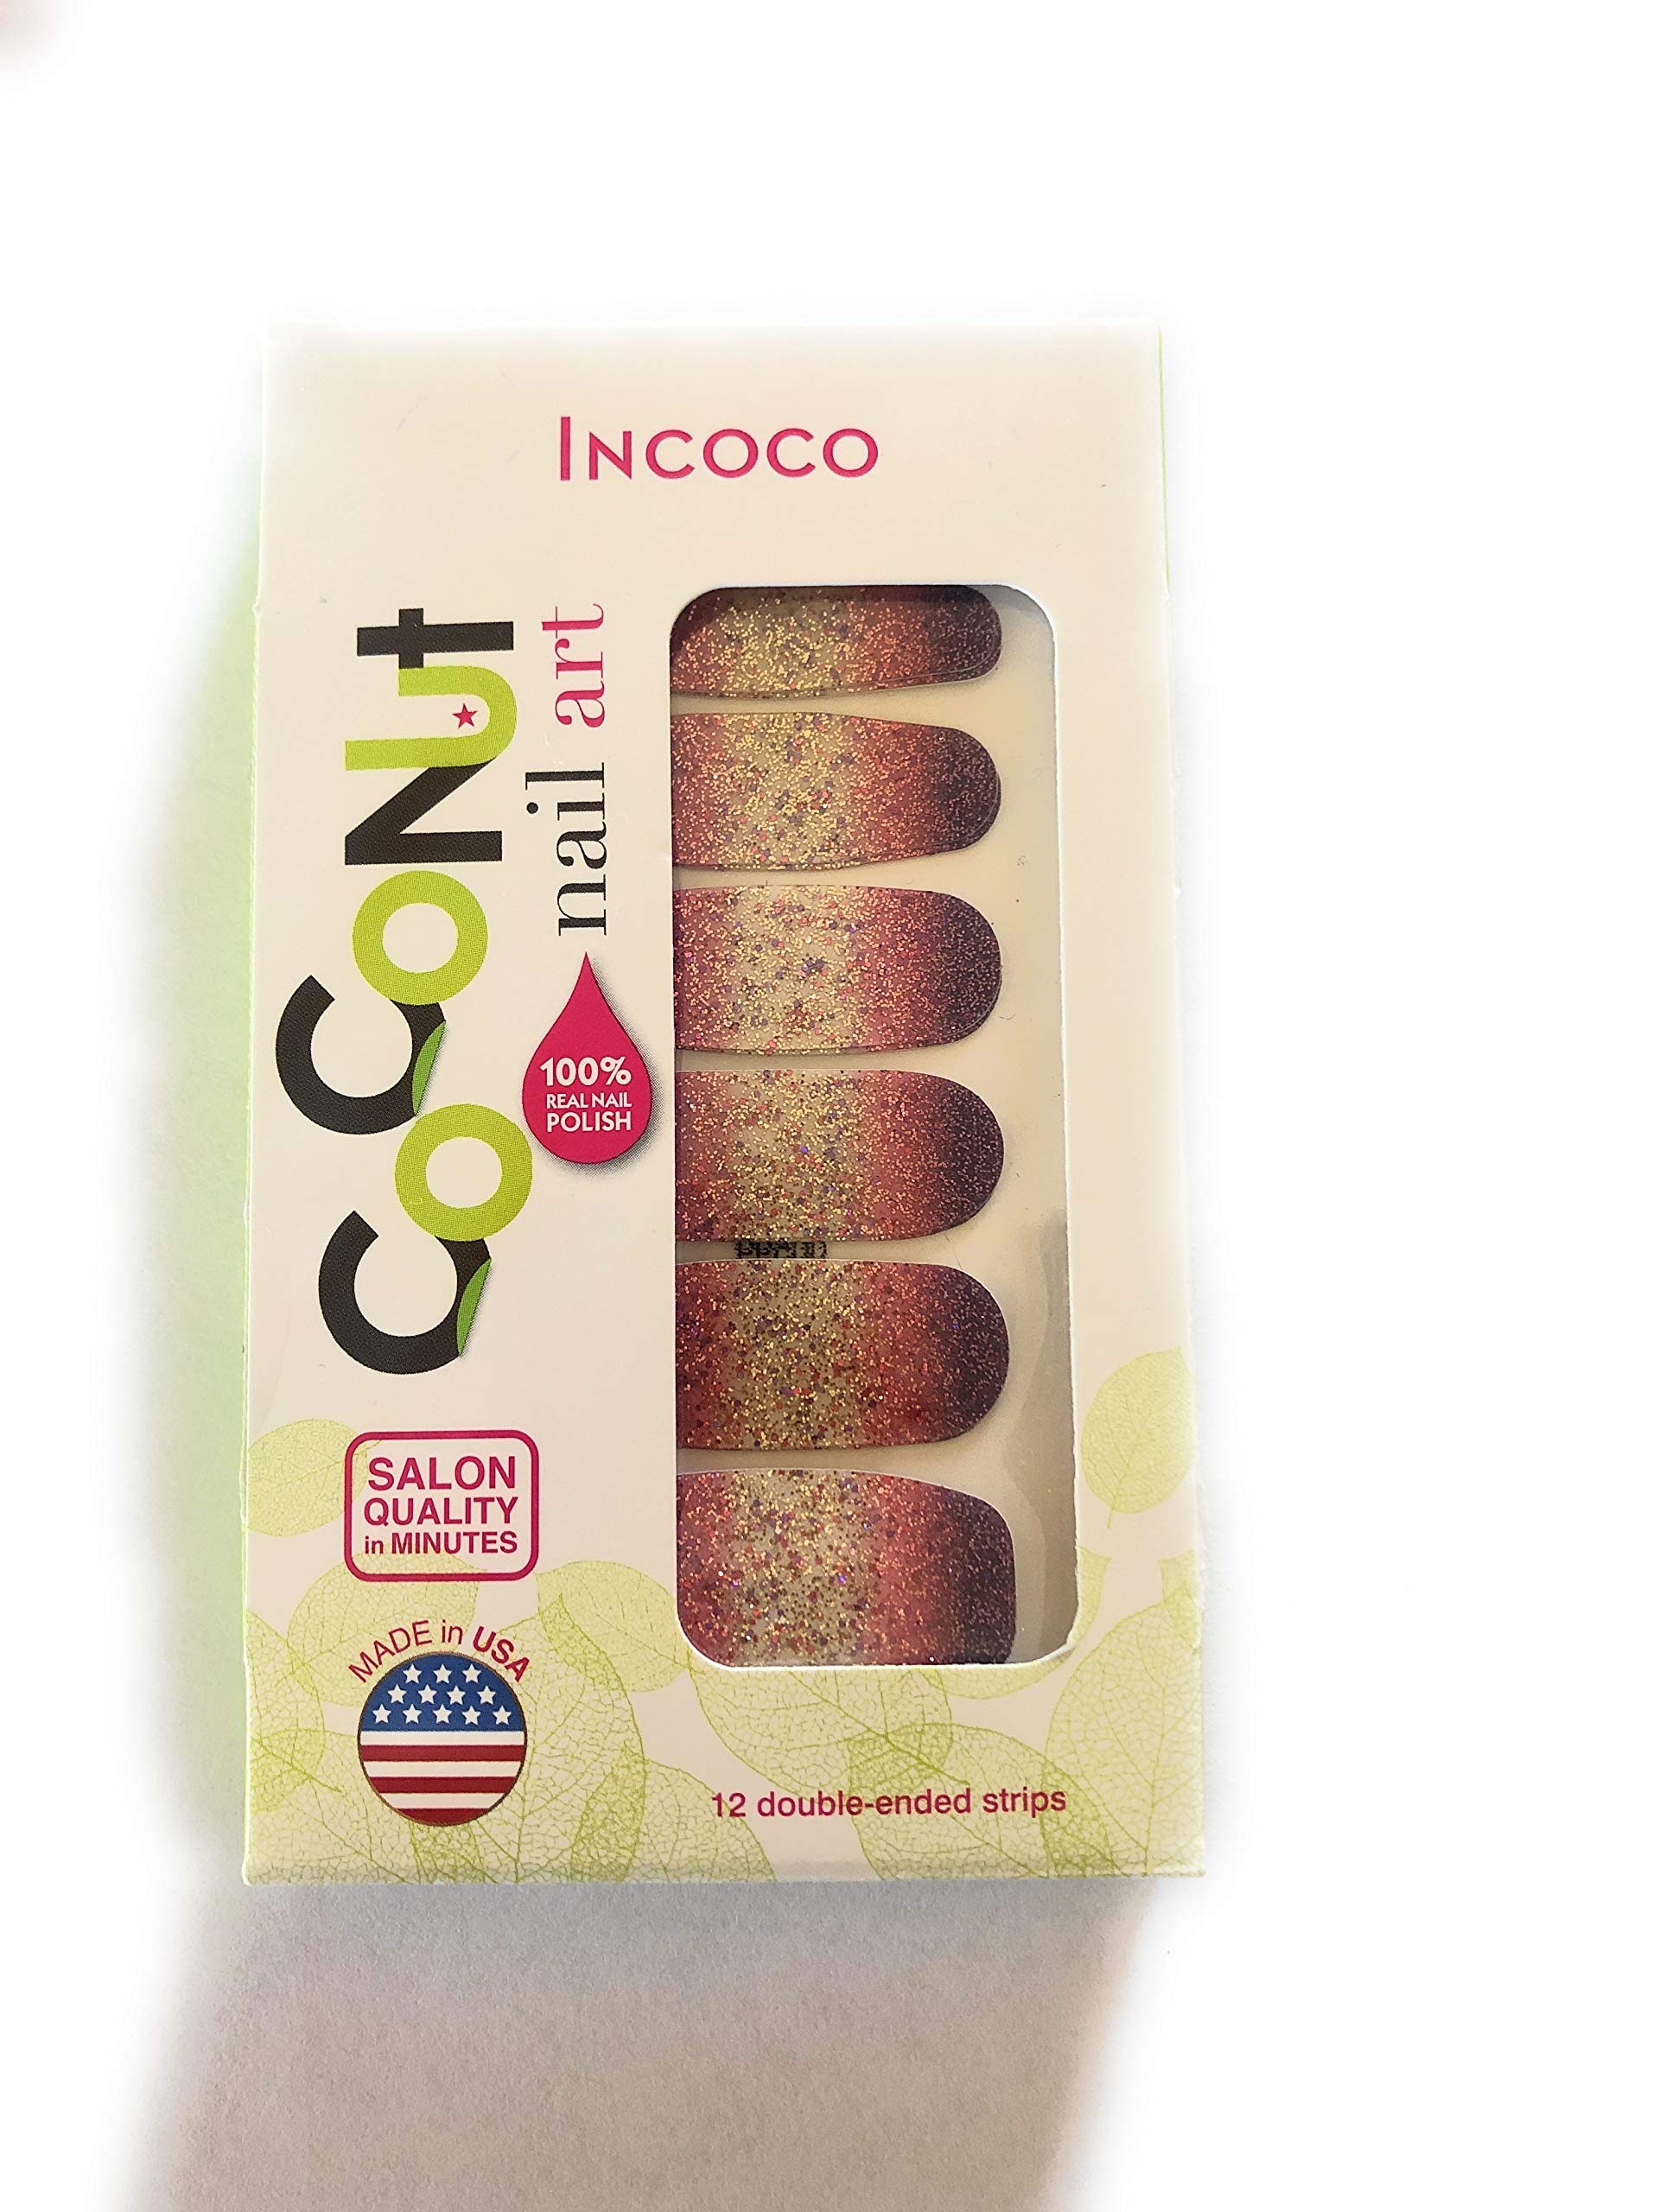
Item Name: cocconut nail art cosmic haze
Value: 12.0
Unit: Count

Price: 7.81